Mountain Hall

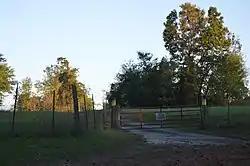
Entrance to the property

Mountain Hall is a historic home and farm complex located near Crewe, Nottoway County, Virginia. The house was built about 1797, and is a two-story, three-bay, brick-and-frame, nearly square dwelling with a pyramidal roof. It has a side-hall plan and features four tall and narrow brick chimneys. Also on the property are a contributing L-shaped frame tenant house, two small cemeteries, and one additional grave. It was the home of physician and statesman Dr. James Jones (1772–1848), who died at Mountain Hall and is buried on the property.